Dragon Ball Z: Budokai Tenkaichi

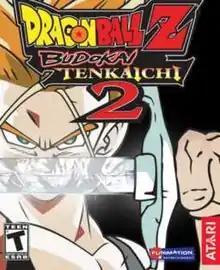
Cover art for "Dragon Ball Z: Budokai Tenkaichi 2"

Dragon Ball Z: Budokai Tenkaichi 2, originally published as in Japan, is the second installment in the series and first to be released for Wii. It was released for PlayStation 2 in Japan on October 5, 2006, Europe on November 3, 2006, North America on November 7, 2006, and Australia on November 9, 2006. The Wii version was released in North America on November 19, 2006, in Japan on January 1, 2007, in Europe on March 30, 2007, and Australia on April 5, 2007.